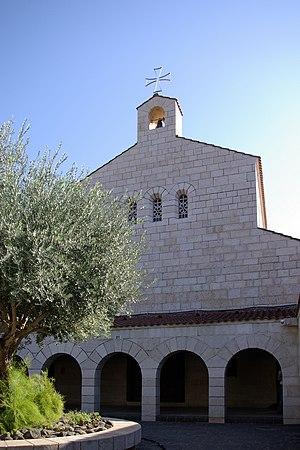
L'église de la Multiplication des pains et des poissons, plus connue sous le nom d'église de la Multiplication est une église catholique située à Tabgha sur la rive nord-ouest du lac de Tibériade, entre Magdala et Capharnaüm. Elle est sise sur les vestiges d'une église du IVᵉ siècle et d'une basilique du Vᵉ siècle sur le lieu que la Tradition donne comme celui où le Christ a procédé à la multiplication des pains. Sur la colline voisine près de la route se trouve l'ancien sanctuaire des Béatitudes, avec plus en hauteur la nouvelle église des Béatitudes.
Tabgha est un site situé sur la rive nord-ouest de la mer de Galilée, en Israël. La tradition biblique y localise le miracle de la multiplication des pains et l'apparition du Christ ressuscité à Pierre et six autres disciples tel que raconté en Jn.21:1-23.